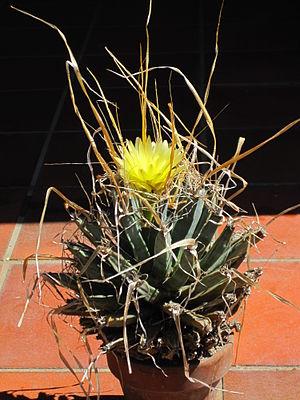
Leuchtenbergia principis est la seule espèce du genre Leuchtenbergia de la famille des cactus.